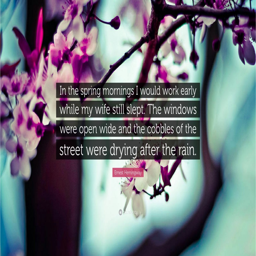
person the spring mornings i would work early while my wife still slept .